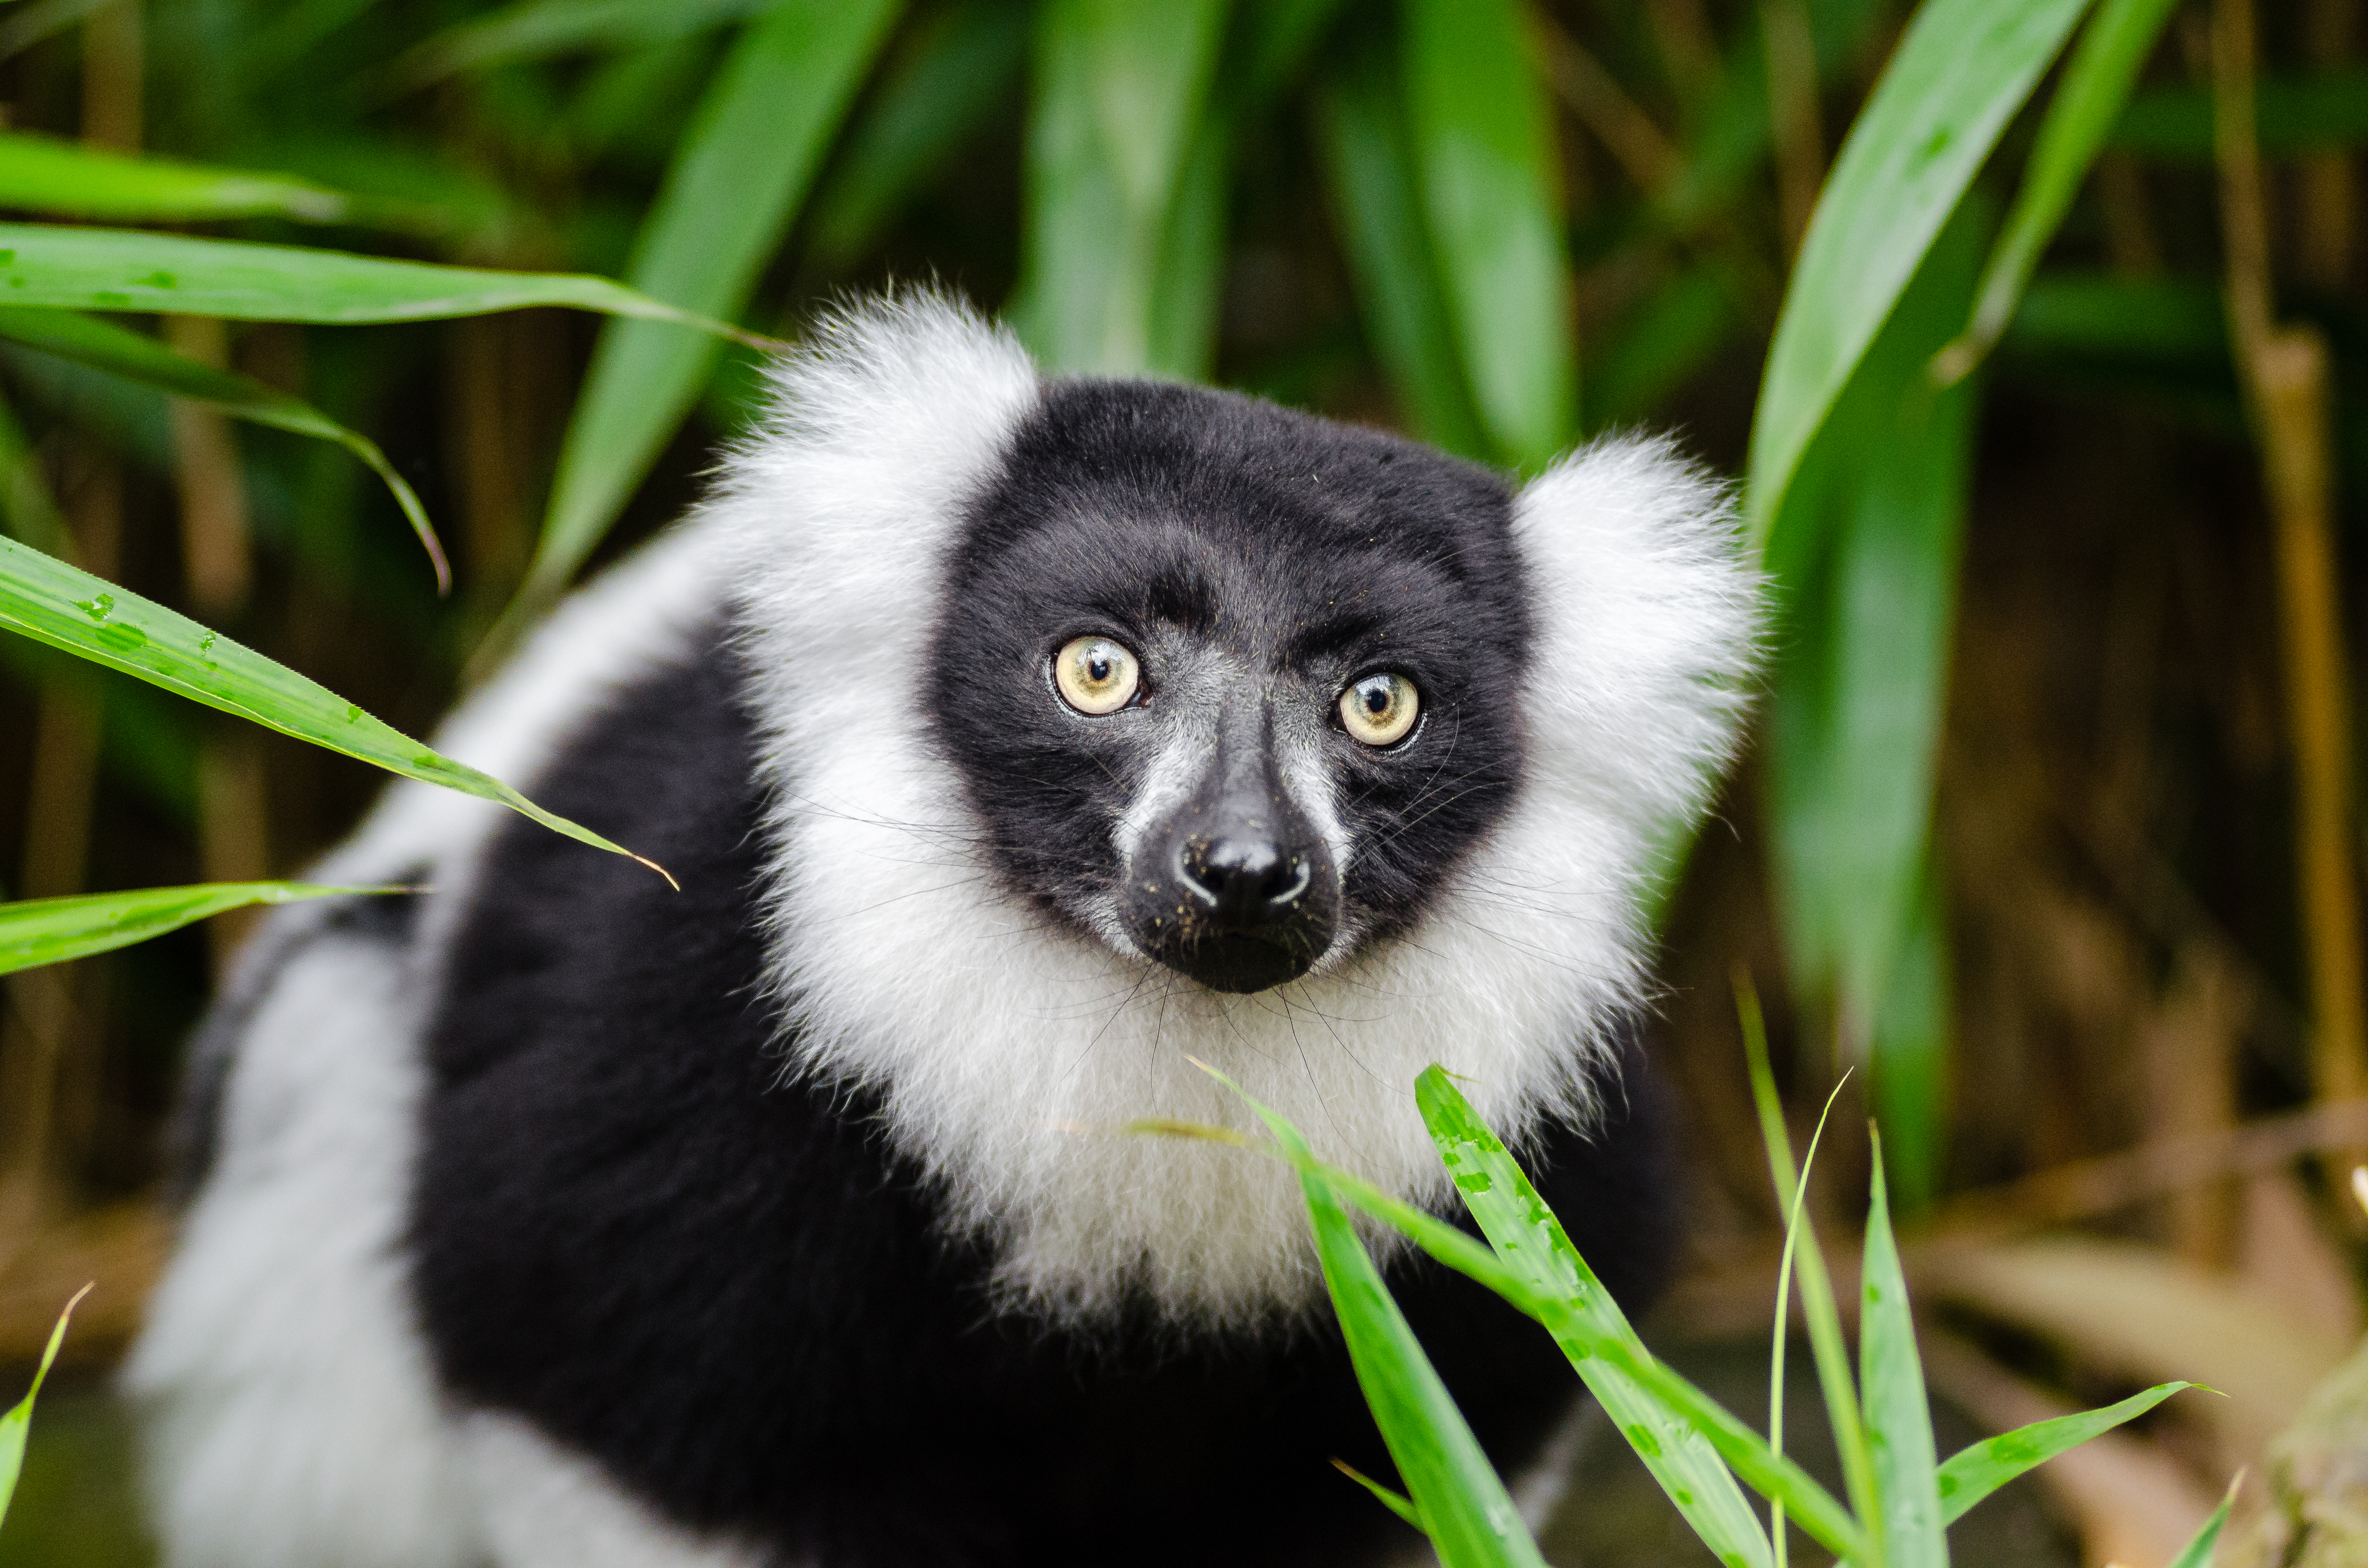
tree, branch, bokeh, white, feet, animal, cute, wildlife, zoo, fur, green, red, foot, mammal, nikon, black, blurred, fauna, primate, world, leaves, eyes, festival, et, background, eye, domain, public, endangered, madagascar, vertebrate, noir, blanc, negro, blanco, germany, deutschland, schwarz, y, day, schwarzweis, tier, fell, augen, adorable, bamboo, lemur, critically, niedlich, tierpark, bambus, madagaskar, iucn, list, ruffed, weiser, vari, lemuren, auge, fus, rufo, bianconero, wari, vareciapretoebranco, svartvit, var, fuse, gr n, new world monkey